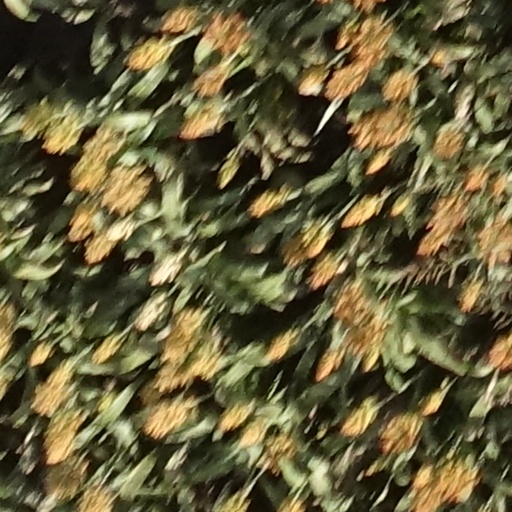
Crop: sorghum